Cauda equina syndrome

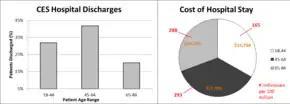
CES affects mainly middle-aged individuals. There is a significant cost associated with hospital admissions, as CES is considered an emergent condition.

Various etiologies of CES include fractures, abscesses, hematomas, and any compression of the relevant nerve roots. Injuries to the thoracolumbar spine will not necessarily result in a clinical diagnosis of CES, but in all such cases it is necessary to consider. Few epidemiological studies of CES have been done in the United States, owing to difficulties such as amassing sufficient cases as well as defining the affected population, therefore this is an area deserving of additional scrutiny.